Irene Iacopi

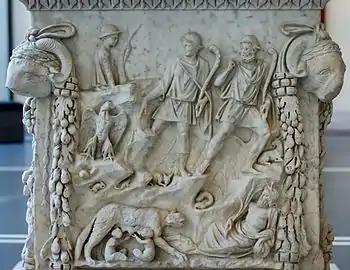
Representation of the "lupercal": Romulus and Remus fed by the she-wolf, Lupa, surrounded by representations of the Tiber and the Palatine. Panel from an altar dedicated to the divine couple of Mars and Venus. Marble, Roman artwork of the end of the reign of Trajan (98-117 CE), later re-used under the Hadrianic era (117-132 CE) as a base for a statue of Silvan. From the portico of the Piazzale dei Corporazioni in Ostia Antica.

In January 2007, Iacopi announced that she had probably found the legendary cave of Lupercal beneath the remains of the House of Augustus, the "Domus Livia", on the Palatine Hill, believed by ancient Romans to be the cave where the twin boys Romulus and Remus were suckled by a she-wolf. Andrea Carandini, a professor of archaeology specialising in ancient Rome, described it as "one of the most important discoveries of all time".